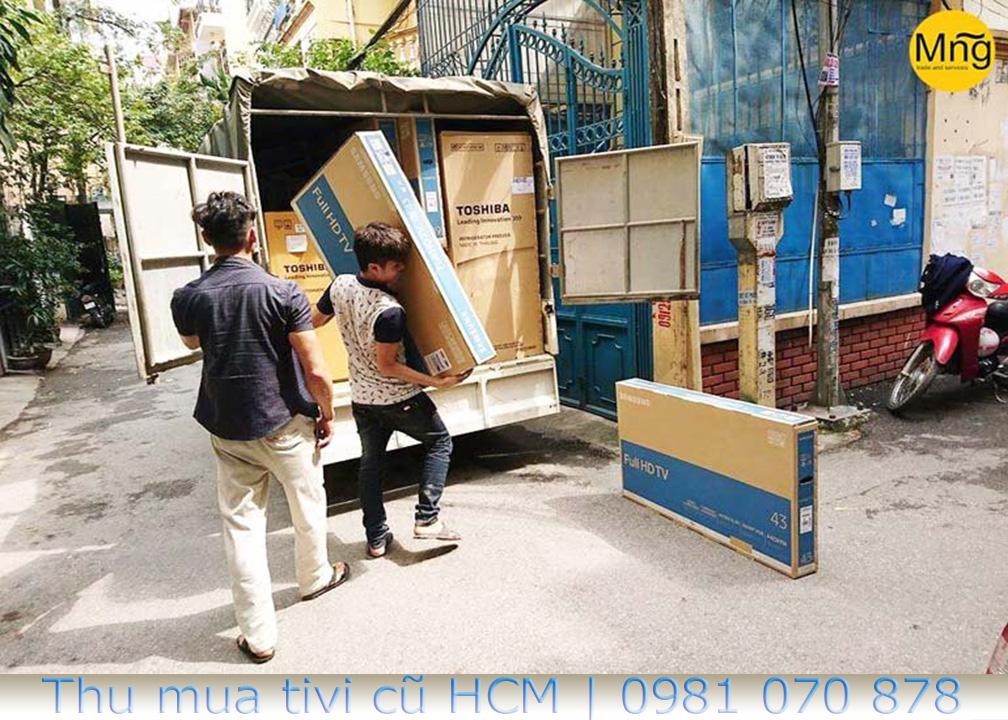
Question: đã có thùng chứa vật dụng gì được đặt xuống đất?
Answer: ti vi